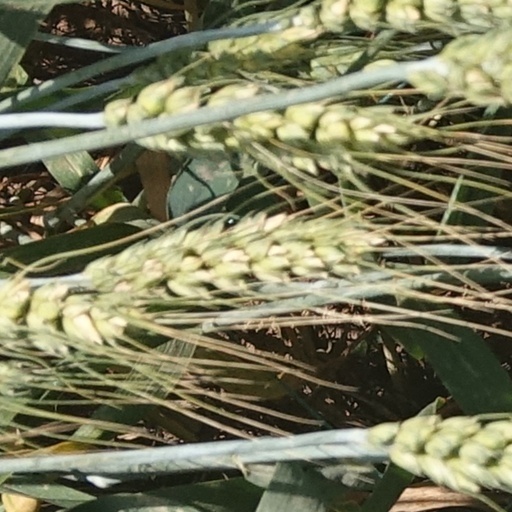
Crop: wheat